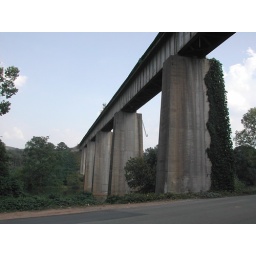
Built in 1944, this bridge carries train traffic over the Etowah River. This is my bridge # 119